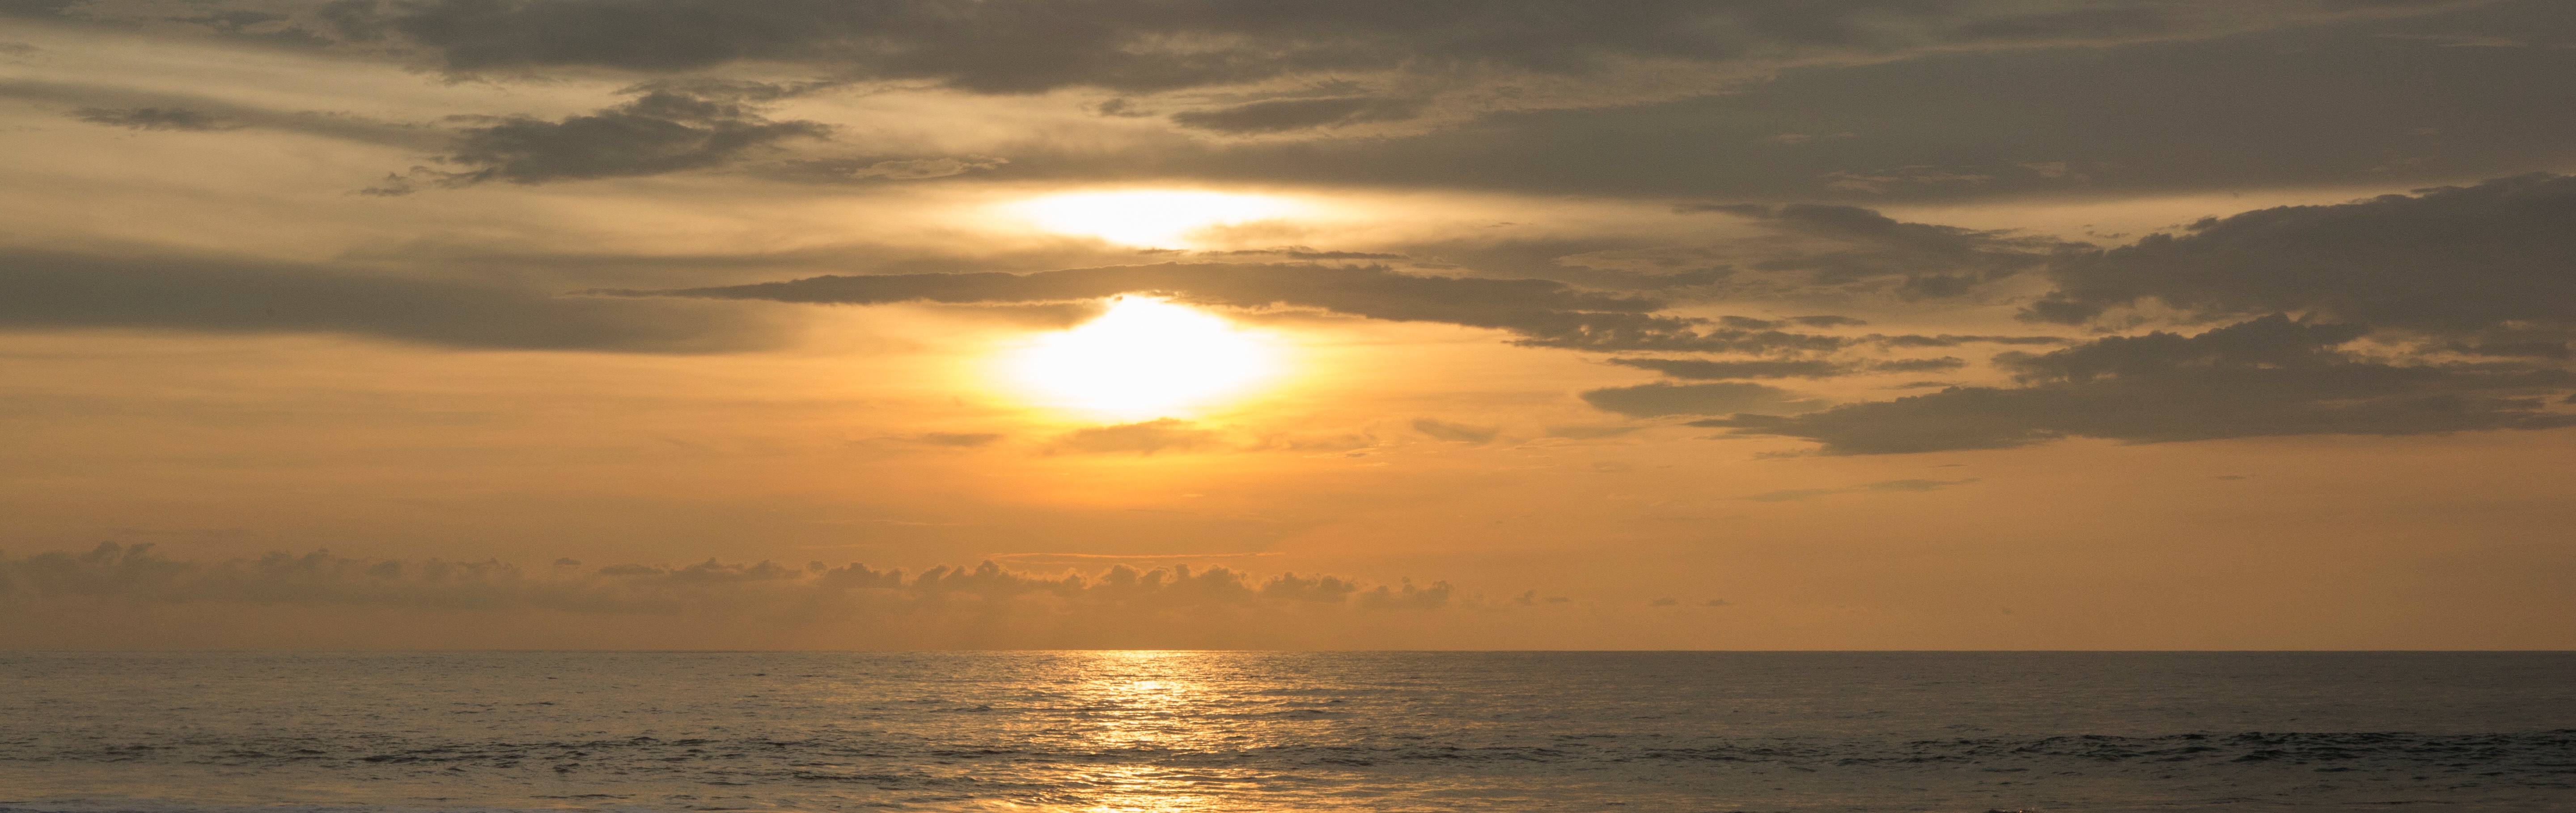
beach, sea, coast, ocean, horizon, cloud, sun, sunrise, sunset, sunlight, morning, dawn, dusk, afterglow, wind wave, red sky at morning